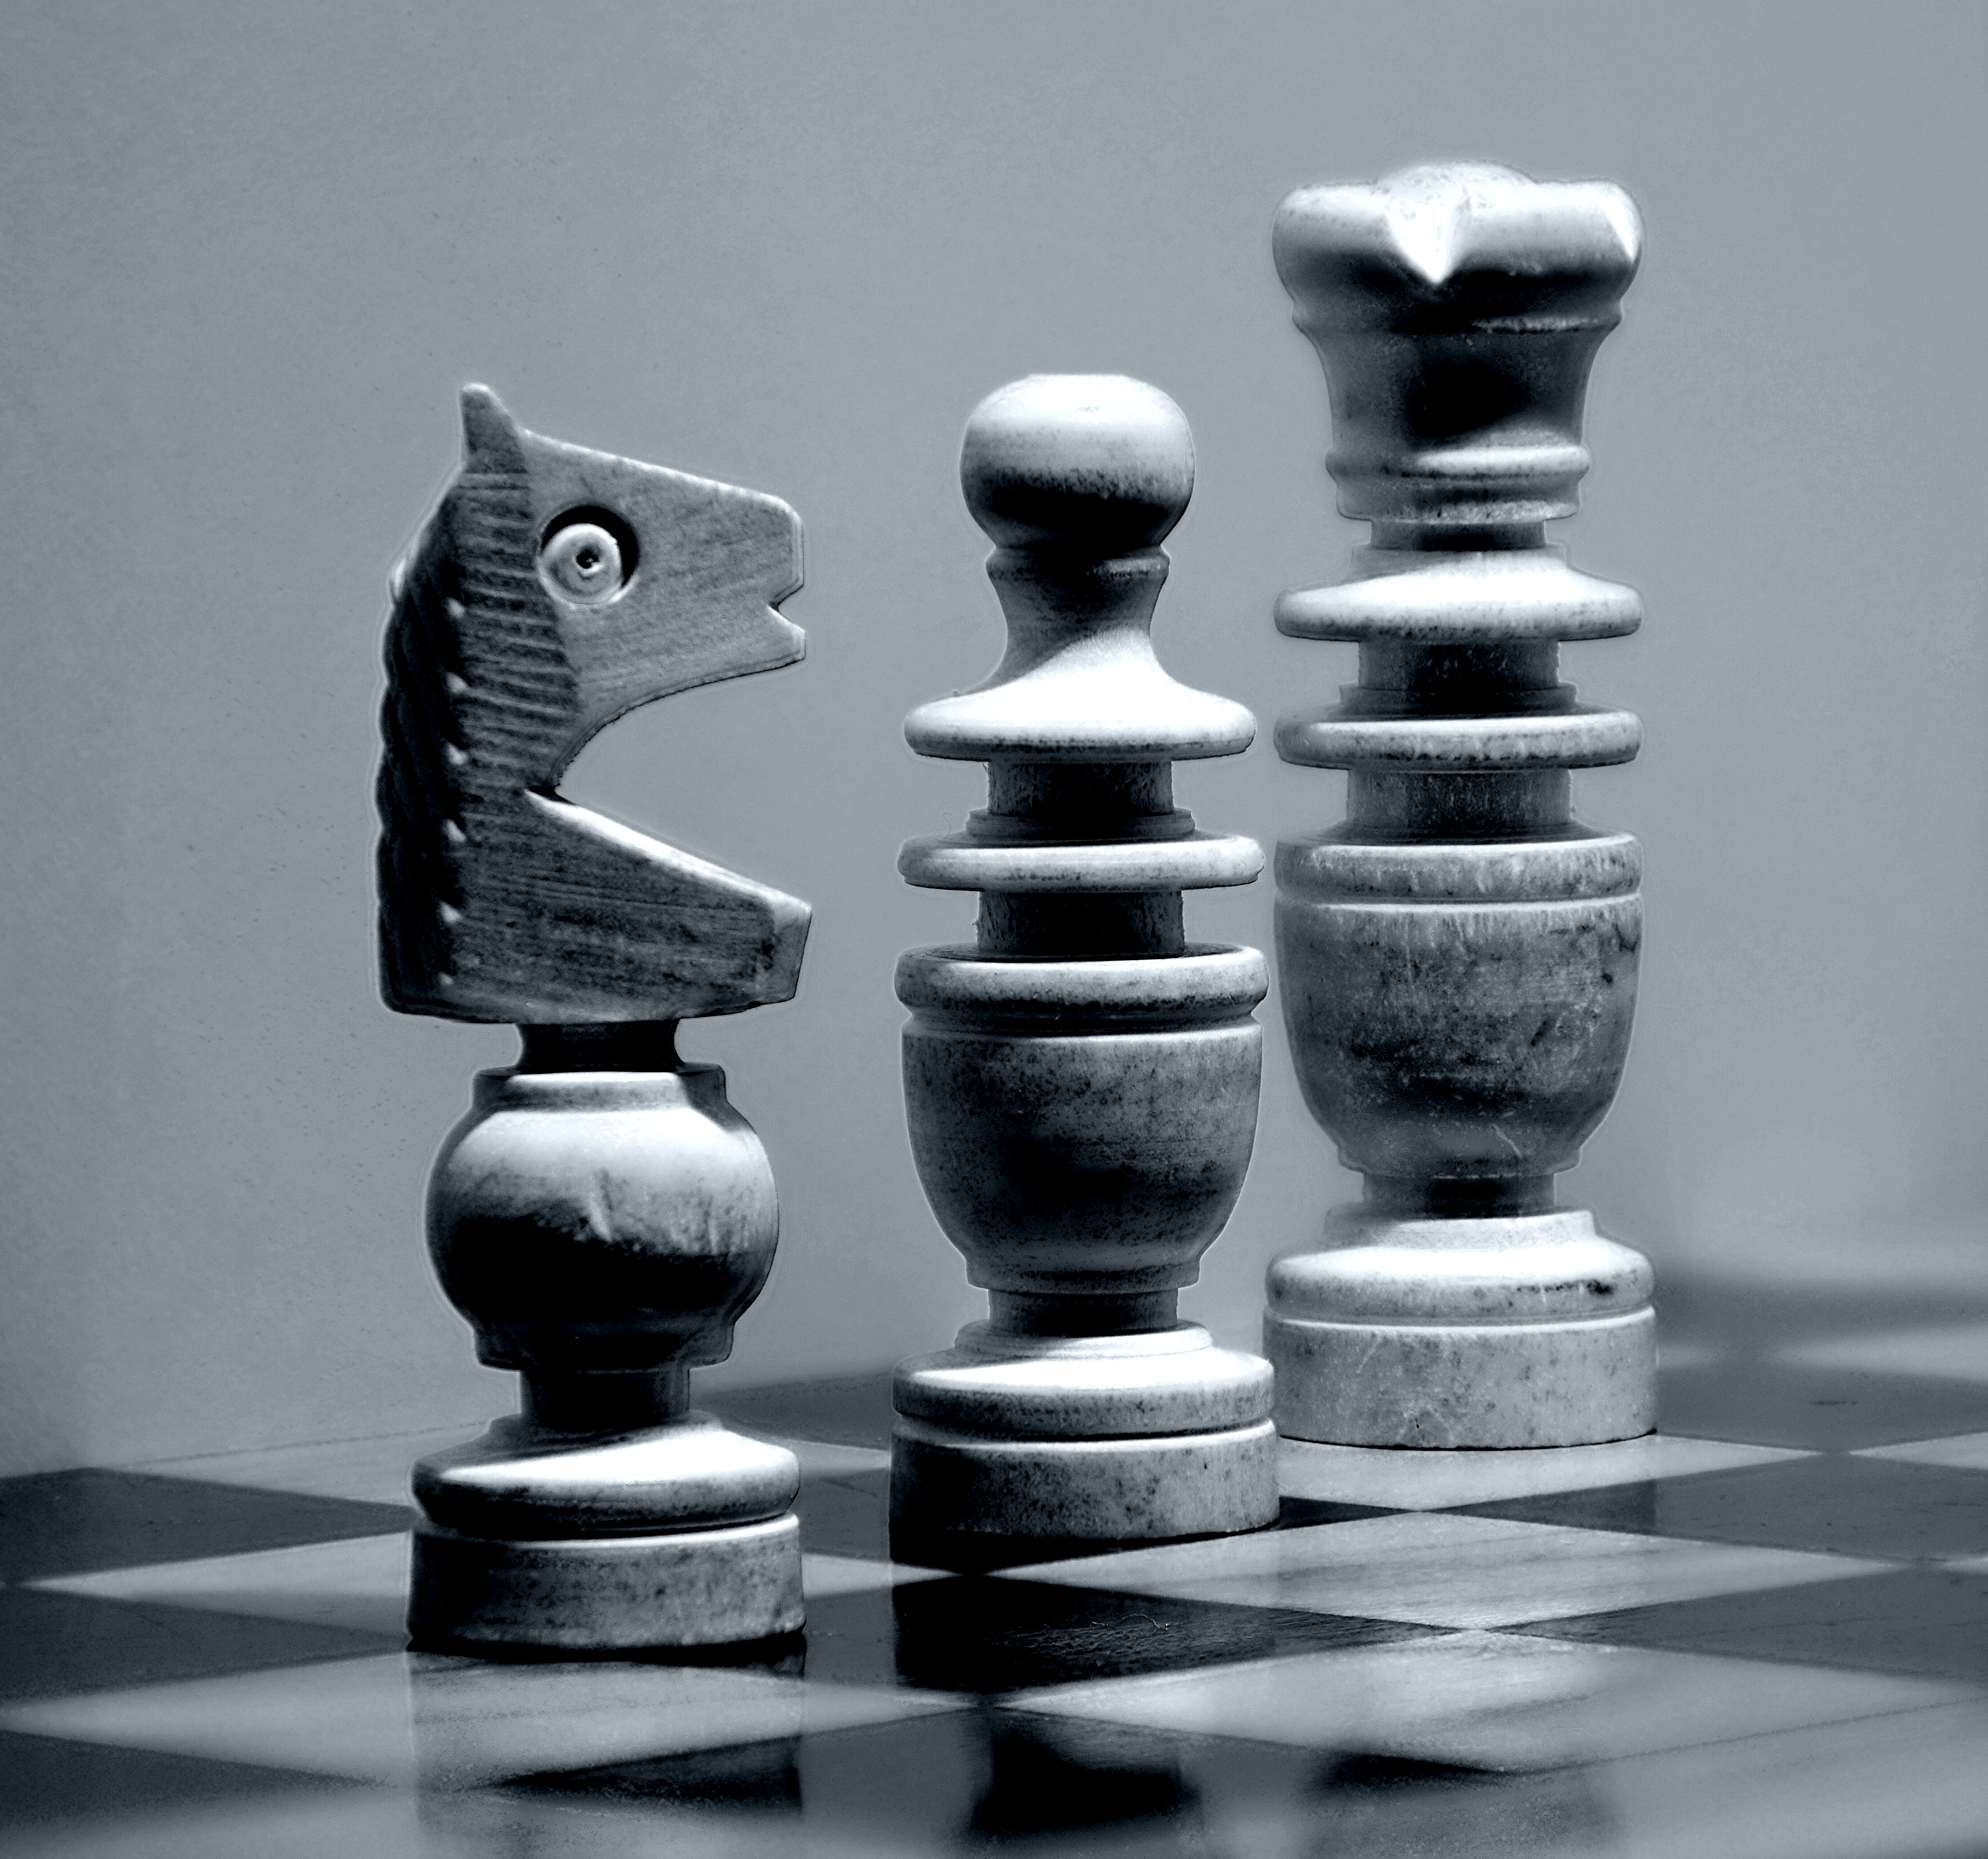
black and white, white, black, monochrome, lady, black white, board game, king, chess, strategy, chessboard, figures, games, chess board, chess pieces, springer, monochrome photography, chess game, indoor games and sports, tabletop game